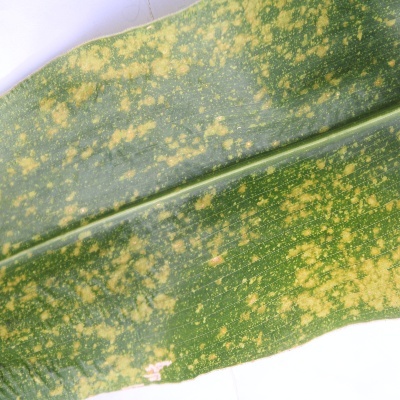
Label: Corn_(Maize)___Leaf_Spot